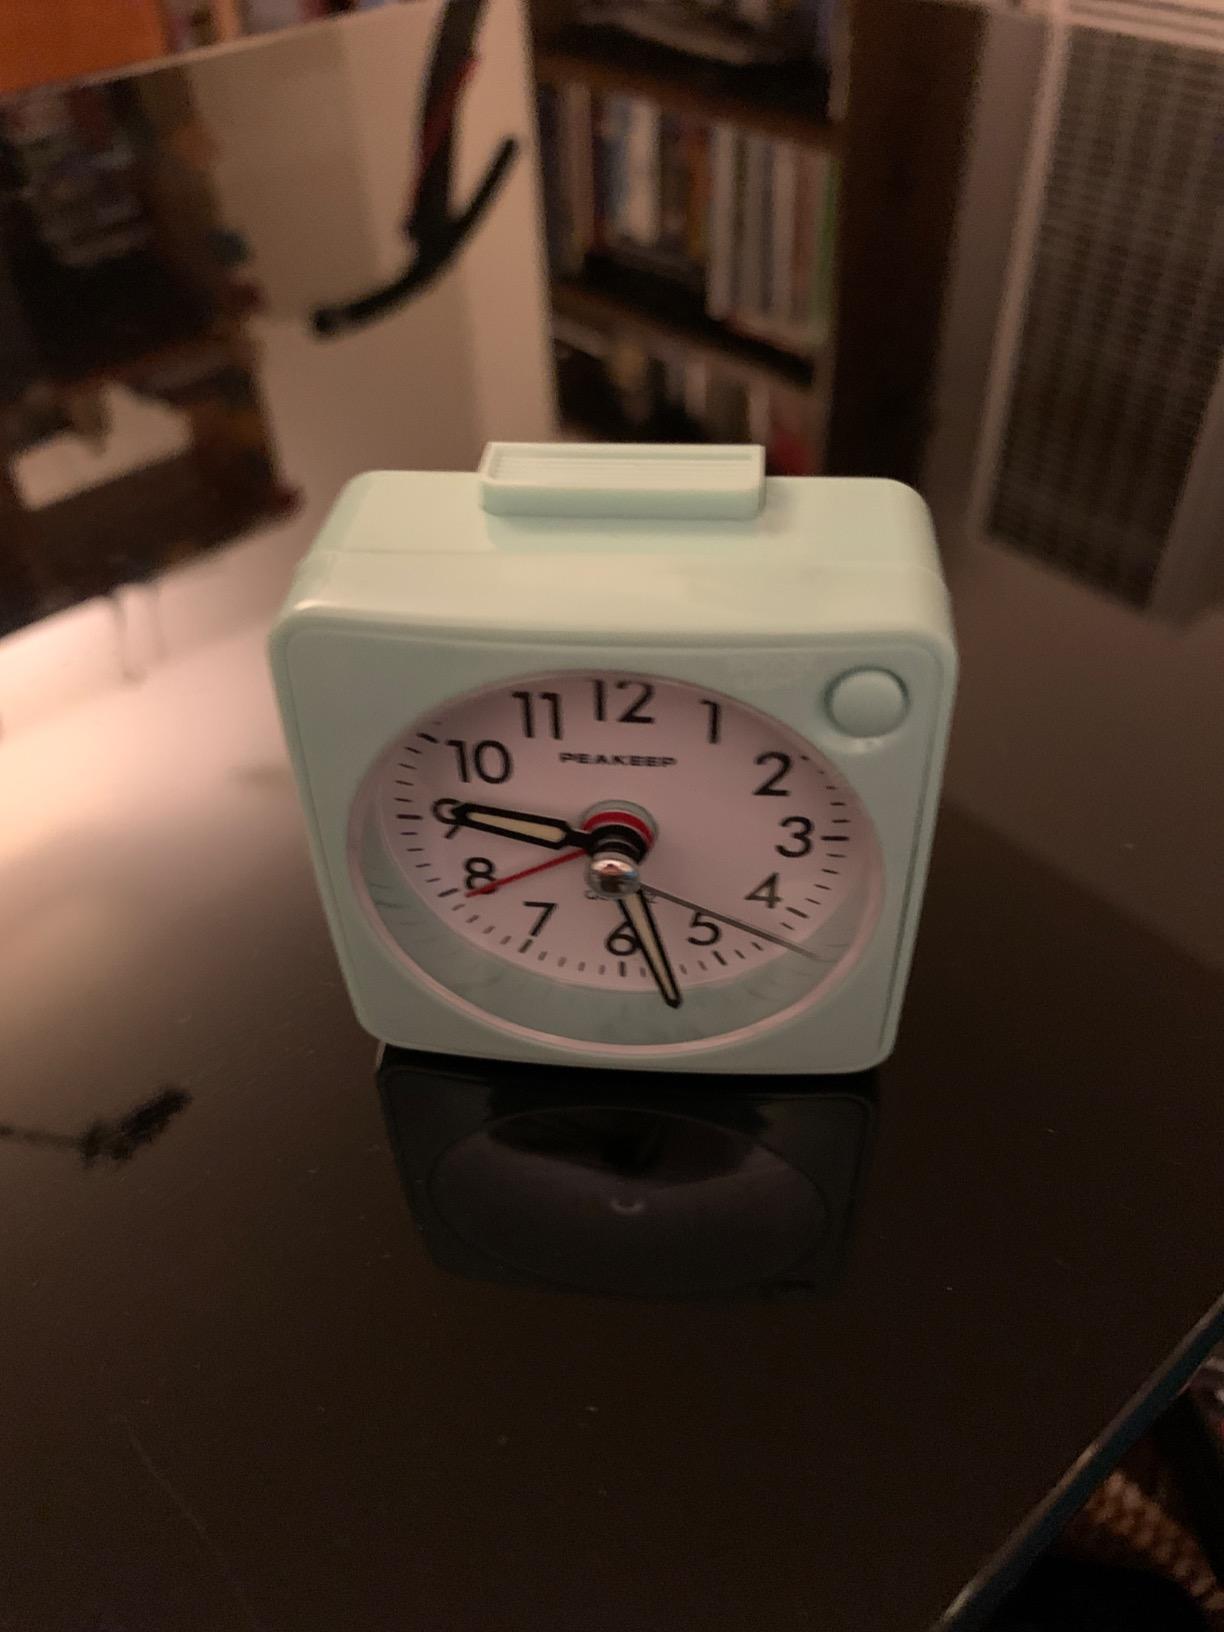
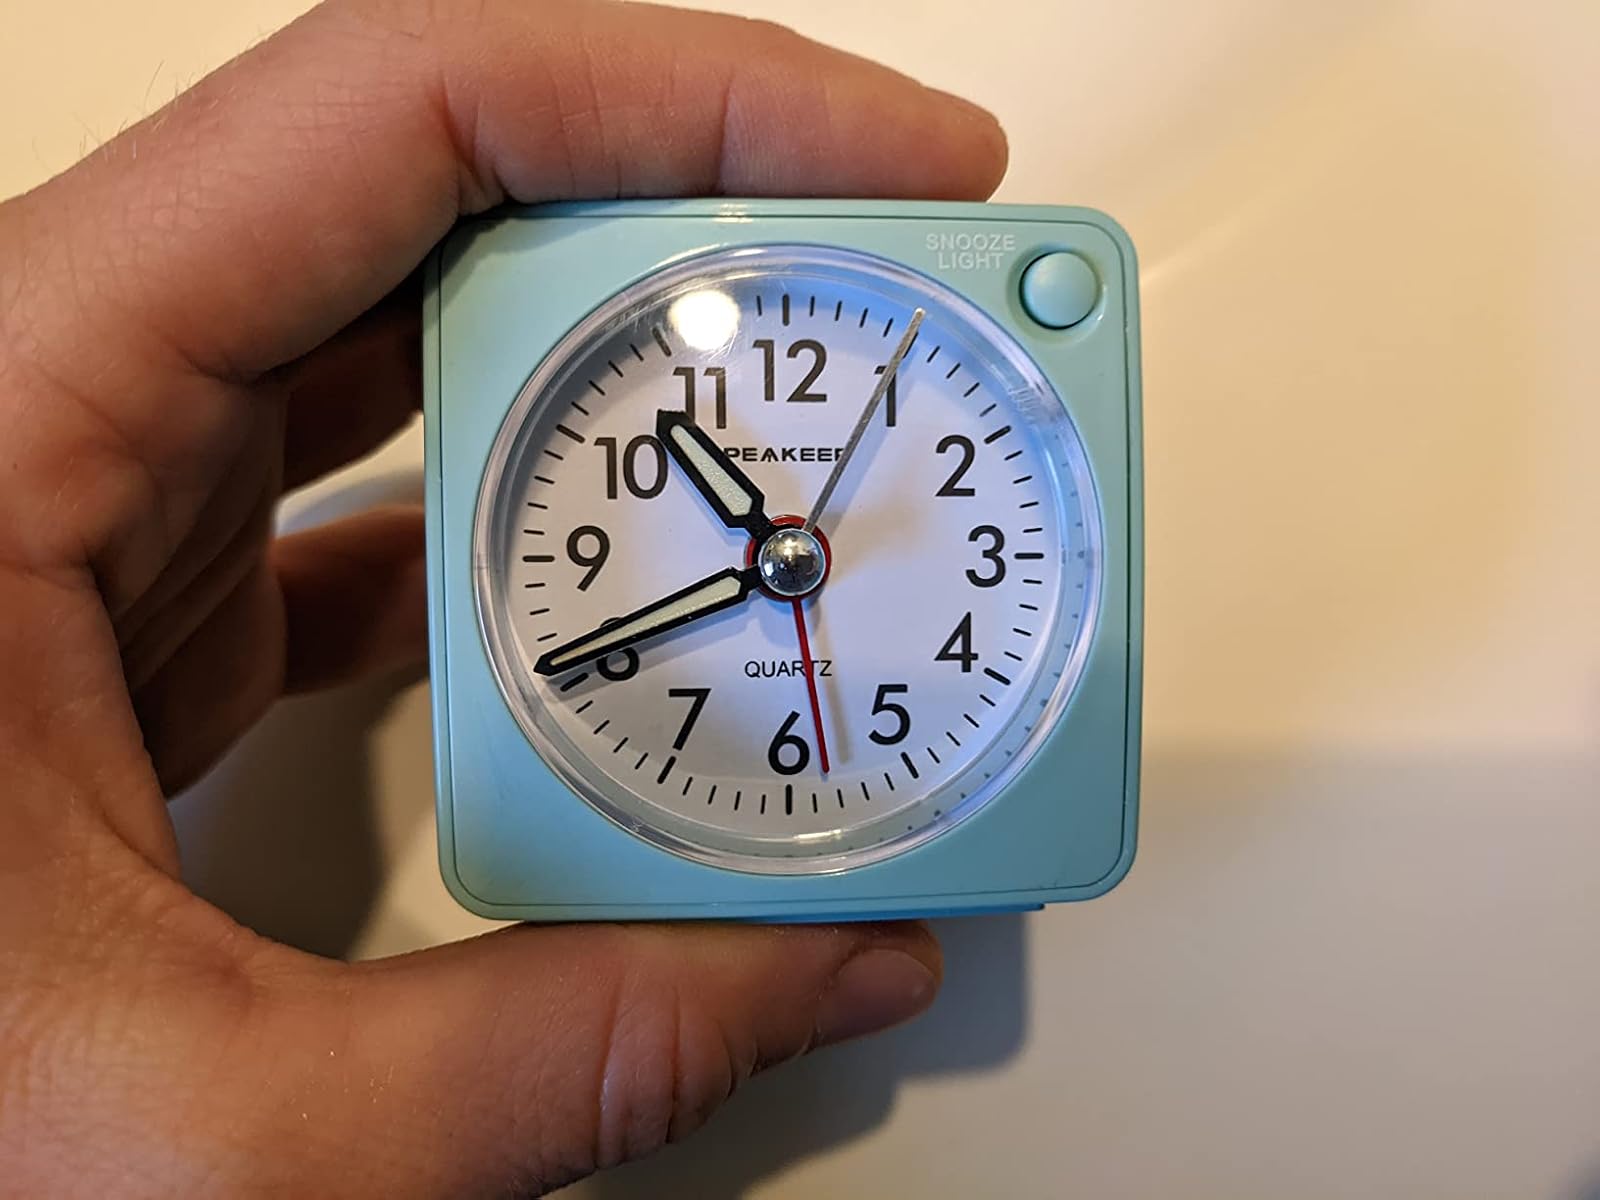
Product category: clock
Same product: yes